BMT Brighton Line

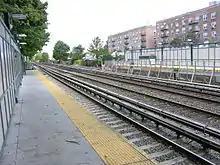
The platform at Avenue U during reconstruction.

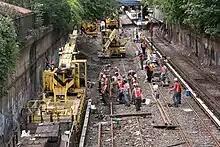
Track work at Newkirk Plaza in September 2011 marking the end of the station reconstruction project.

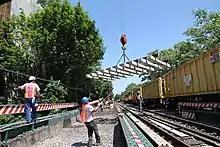
Replacing of tracks on the BMT Brighton Line

In 2007, the MTA announced that it would reconstruct seven stations between Newkirk Avenue and Neck Road, inclusive. On December 8, 2008, the first phase of the Brighton Line Station Reconstruction Project began. The Coney Island-bound platforms at Avenue U and Neck Road were closed for rebuilding and all southbound trains ran on the express track from Kings Highway to Sheepshead Bay.